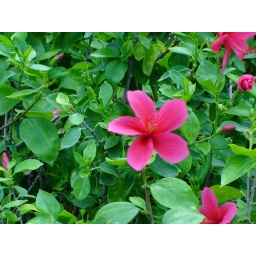
pink hibiscus in a plant nursery, Kadium East godavari